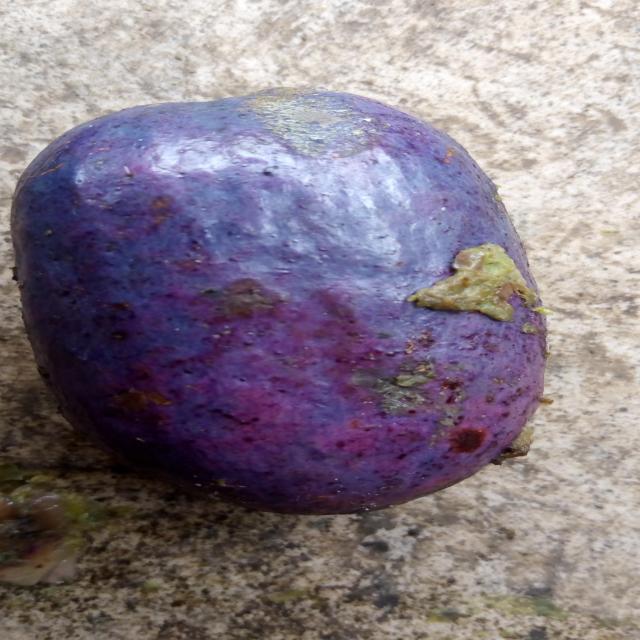
Plum grade: spotted